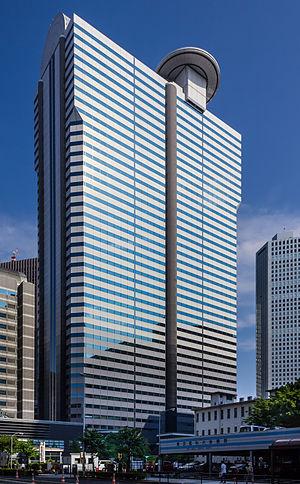
La liste des plus hautes constructions du Japon rassemble les édifices les plus élevés du Japon.
Tokyo est la plus peuplée des 47 préfectures du Japon. Il y a à Tokyo 47 bâtiments et structures d'une hauteur supérieure à 180 m. La plus haute construction de la préfecture est le Tokyo Skytree, tour à treillis de 634 m de haut, achevée en 2012. C'est également la construction la plus élevée au Japon, la plus haute tour du monde et la deuxième plus haute structure autoportante au monde. Le plus haut bâtiment et troisième plus haute construction à Tokyo est la Midtown Tower, de 248 m de haut, achevée en 2007. Le deuxième plus haut bâtiment de la préfecture est celui du siège du gouvernement métropolitain de Tokyo, qui compte 48 étages et fait 243 m de haut. En tout, sur les 25 plus hauts bâtiments et constructions du Japon, 17 se trouvent à Tokyo.